1st Experimental Guided Missiles Group

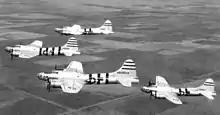
BQ-17 Flying Fortress Drones over New Mexico, April 1946. Aircraft were in natural aluminum finish with red fuselage and tail stripes. Photo taken from accompanying DB-17G drone controller aircraft. Drone aircraft identified as: 44-83553, 44-83603, 44-83588, 44-85819

During the war, experiments were made with approximately twenty-five war-weary B-17s (mostly F models) that were packed with high explosives to be used against heavily fortified Nazi weapons sites in France. These aircraft, designated "BQ-7" experiments (Project Aphrodite and Project Castor) were not successful due to the inability of the aircraft to be launched and controlled remotely, and the need for the aircraft to have a flight crew that would bail out and control of the plane be transferred to a director aircraft which would direct it to the target. Control difficulties in the wartime conditions led to the cancellation of the program.